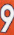
Number: 9